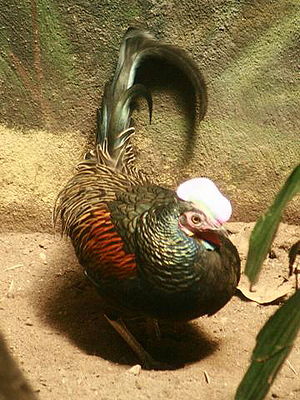
Junglehøns
Grønne Junglehøns Gallus varius
Junglehøns er en gruppe vilde hønsefugle fra Indien, Sri Lanka og sydøstasien.